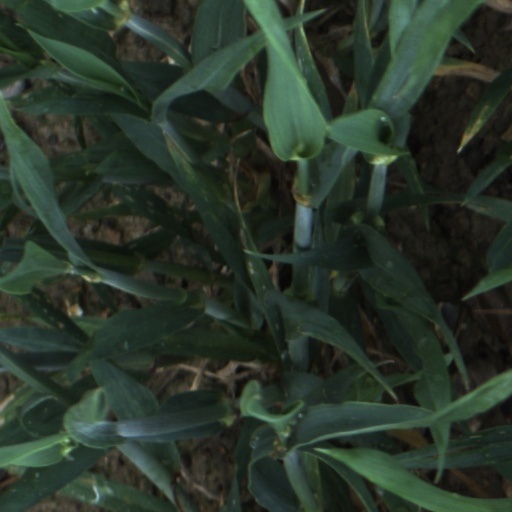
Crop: wheat